Finsbury Park station

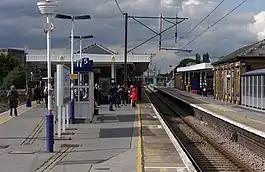
Northbound view from Platform 5 as seen in June 2012

Finsbury Park is an intermodal interchange station in North London for London Underground, National Rail and London Buses services. The station is the third busiest Underground station outside Zone 1, with over 33 million passengers using the station in 2019.